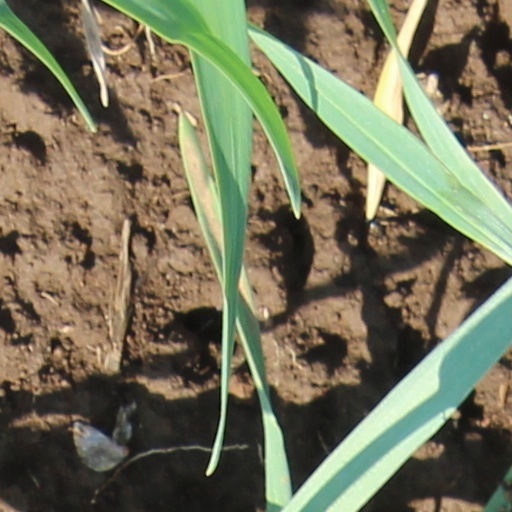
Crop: wheat